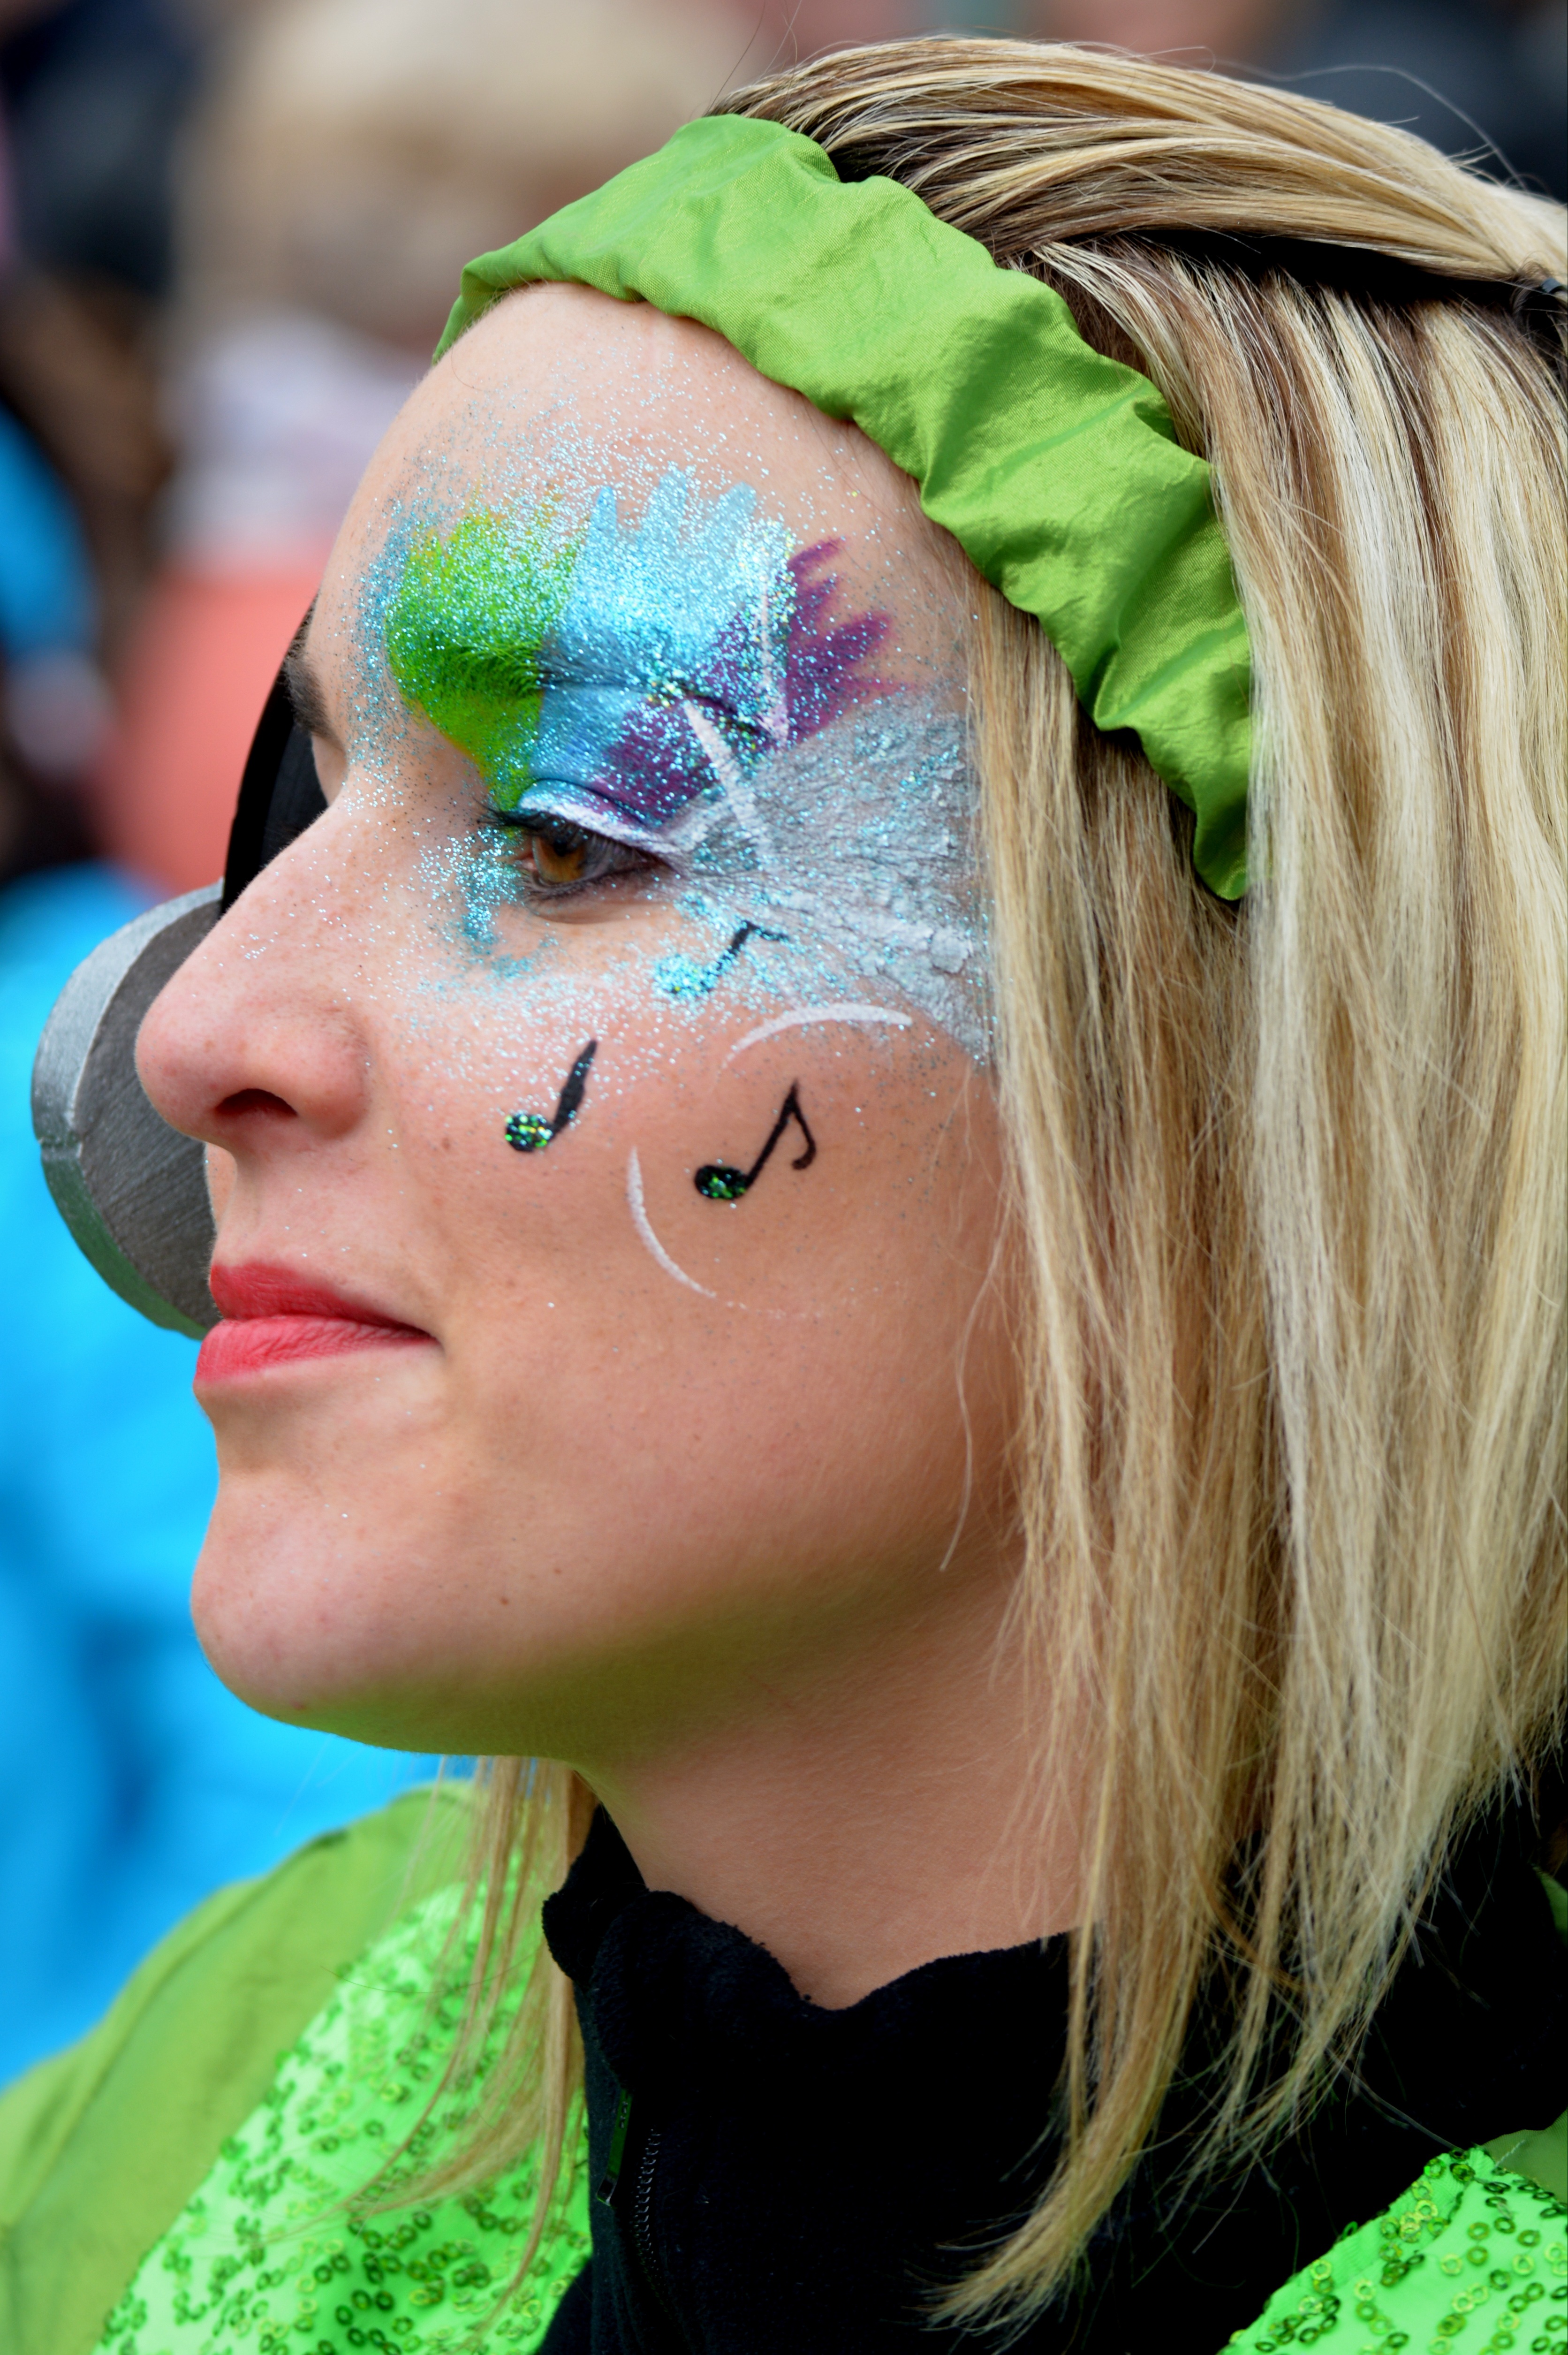
girl, woman, hair, flower, decoration, portrait, model, green, carnival, color, fashion, blue, clothing, lady, close up, face paint, face, eye, head, skin, beauty, blond, organ, dress up, fashion accessory